Daniel Farhi

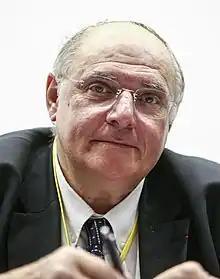
Farhi in 2008

Farhi was born in Paris on 18 November 1941 to Samuel and Estréa Farhi, who were originally from İzmir, Turkey. During World War II, he was hidden with his sister, Françoise, by a Protestant family in Besançon, who were later honored as Righteous Among the Nations.